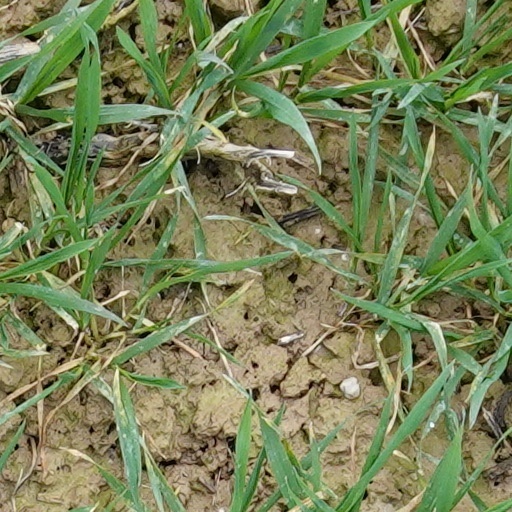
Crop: wheat